Lake Rotomā

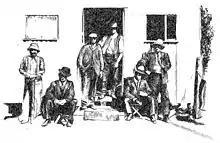
Drawing of travellers outside J.Baker's Tearooms and Post Office at Lake Rotomā, c1900

Various establishments have come and gone at Rotomā, and most were set up to service the passing traveller's desire for rest stops, refreshments and accommodation.